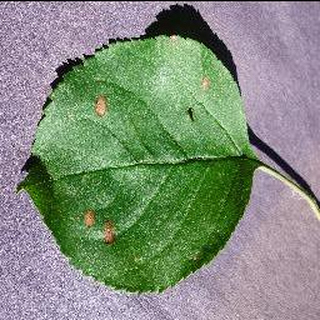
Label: apple_black_rot